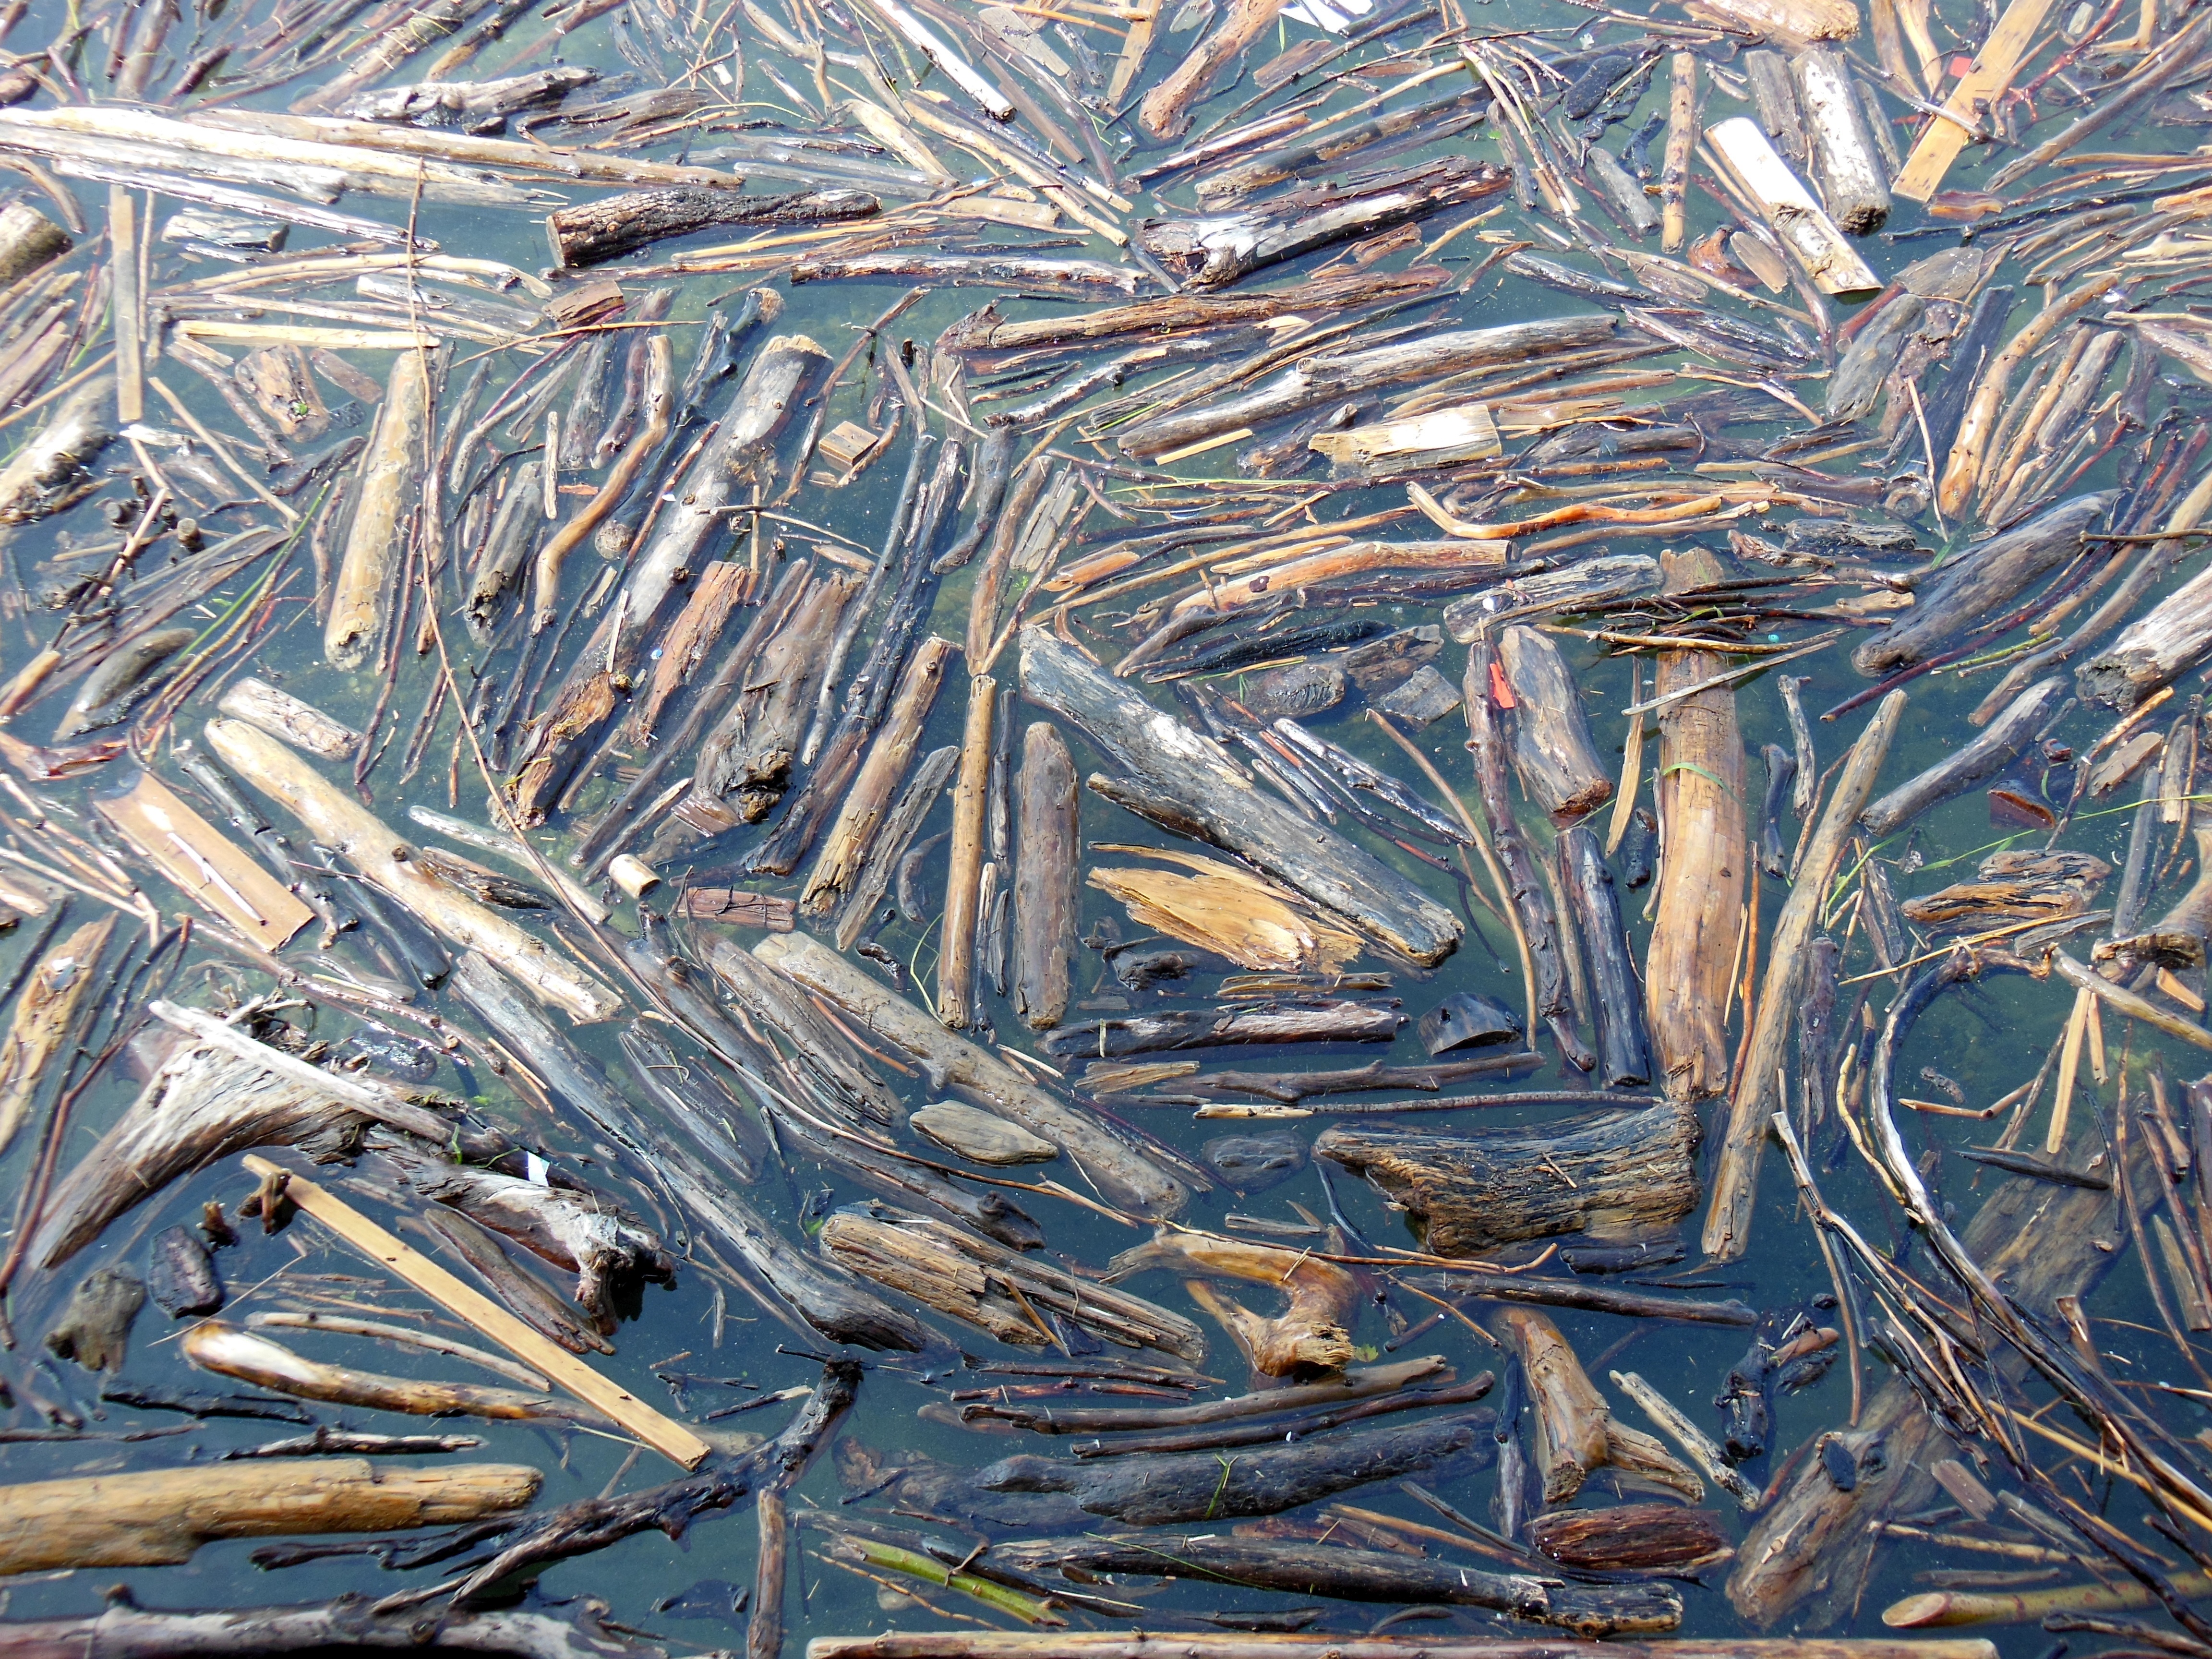
driftwood, water, branch, wood, material, painting, art, bavaria, scrap, lake constance, lindau, drift wood